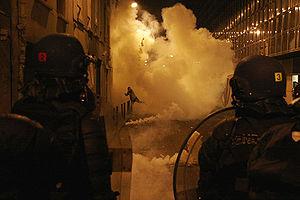
Un agent lacrymogène est un composé chimique qui provoque une irritation ou un écoulement lacrymal. N'importe quelle substance ayant cet effet peut être appelée « lacrymogène ». Cependant, un gaz lacrymogène est une substance chimique choisie pour sa faible toxicité et qui est considérée comme une arme non létale.